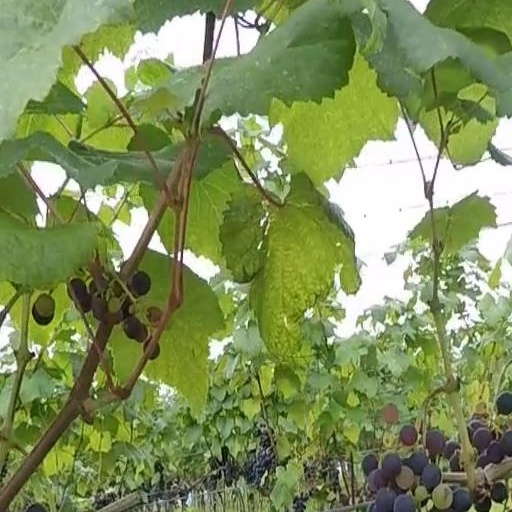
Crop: grape